Final Fantasy X

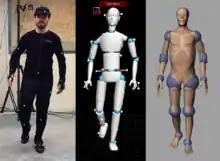
"Final Fantasy X" used motion capture similar to this image for character animations.

"Final Fantasy X" features innovations in the rendering of characters' facial expressions, achieved through motion capture and skeletal animation technology. This technology allowed animators to create realistic lip movements, which were then programmed to match the speech of the game's voice actors.